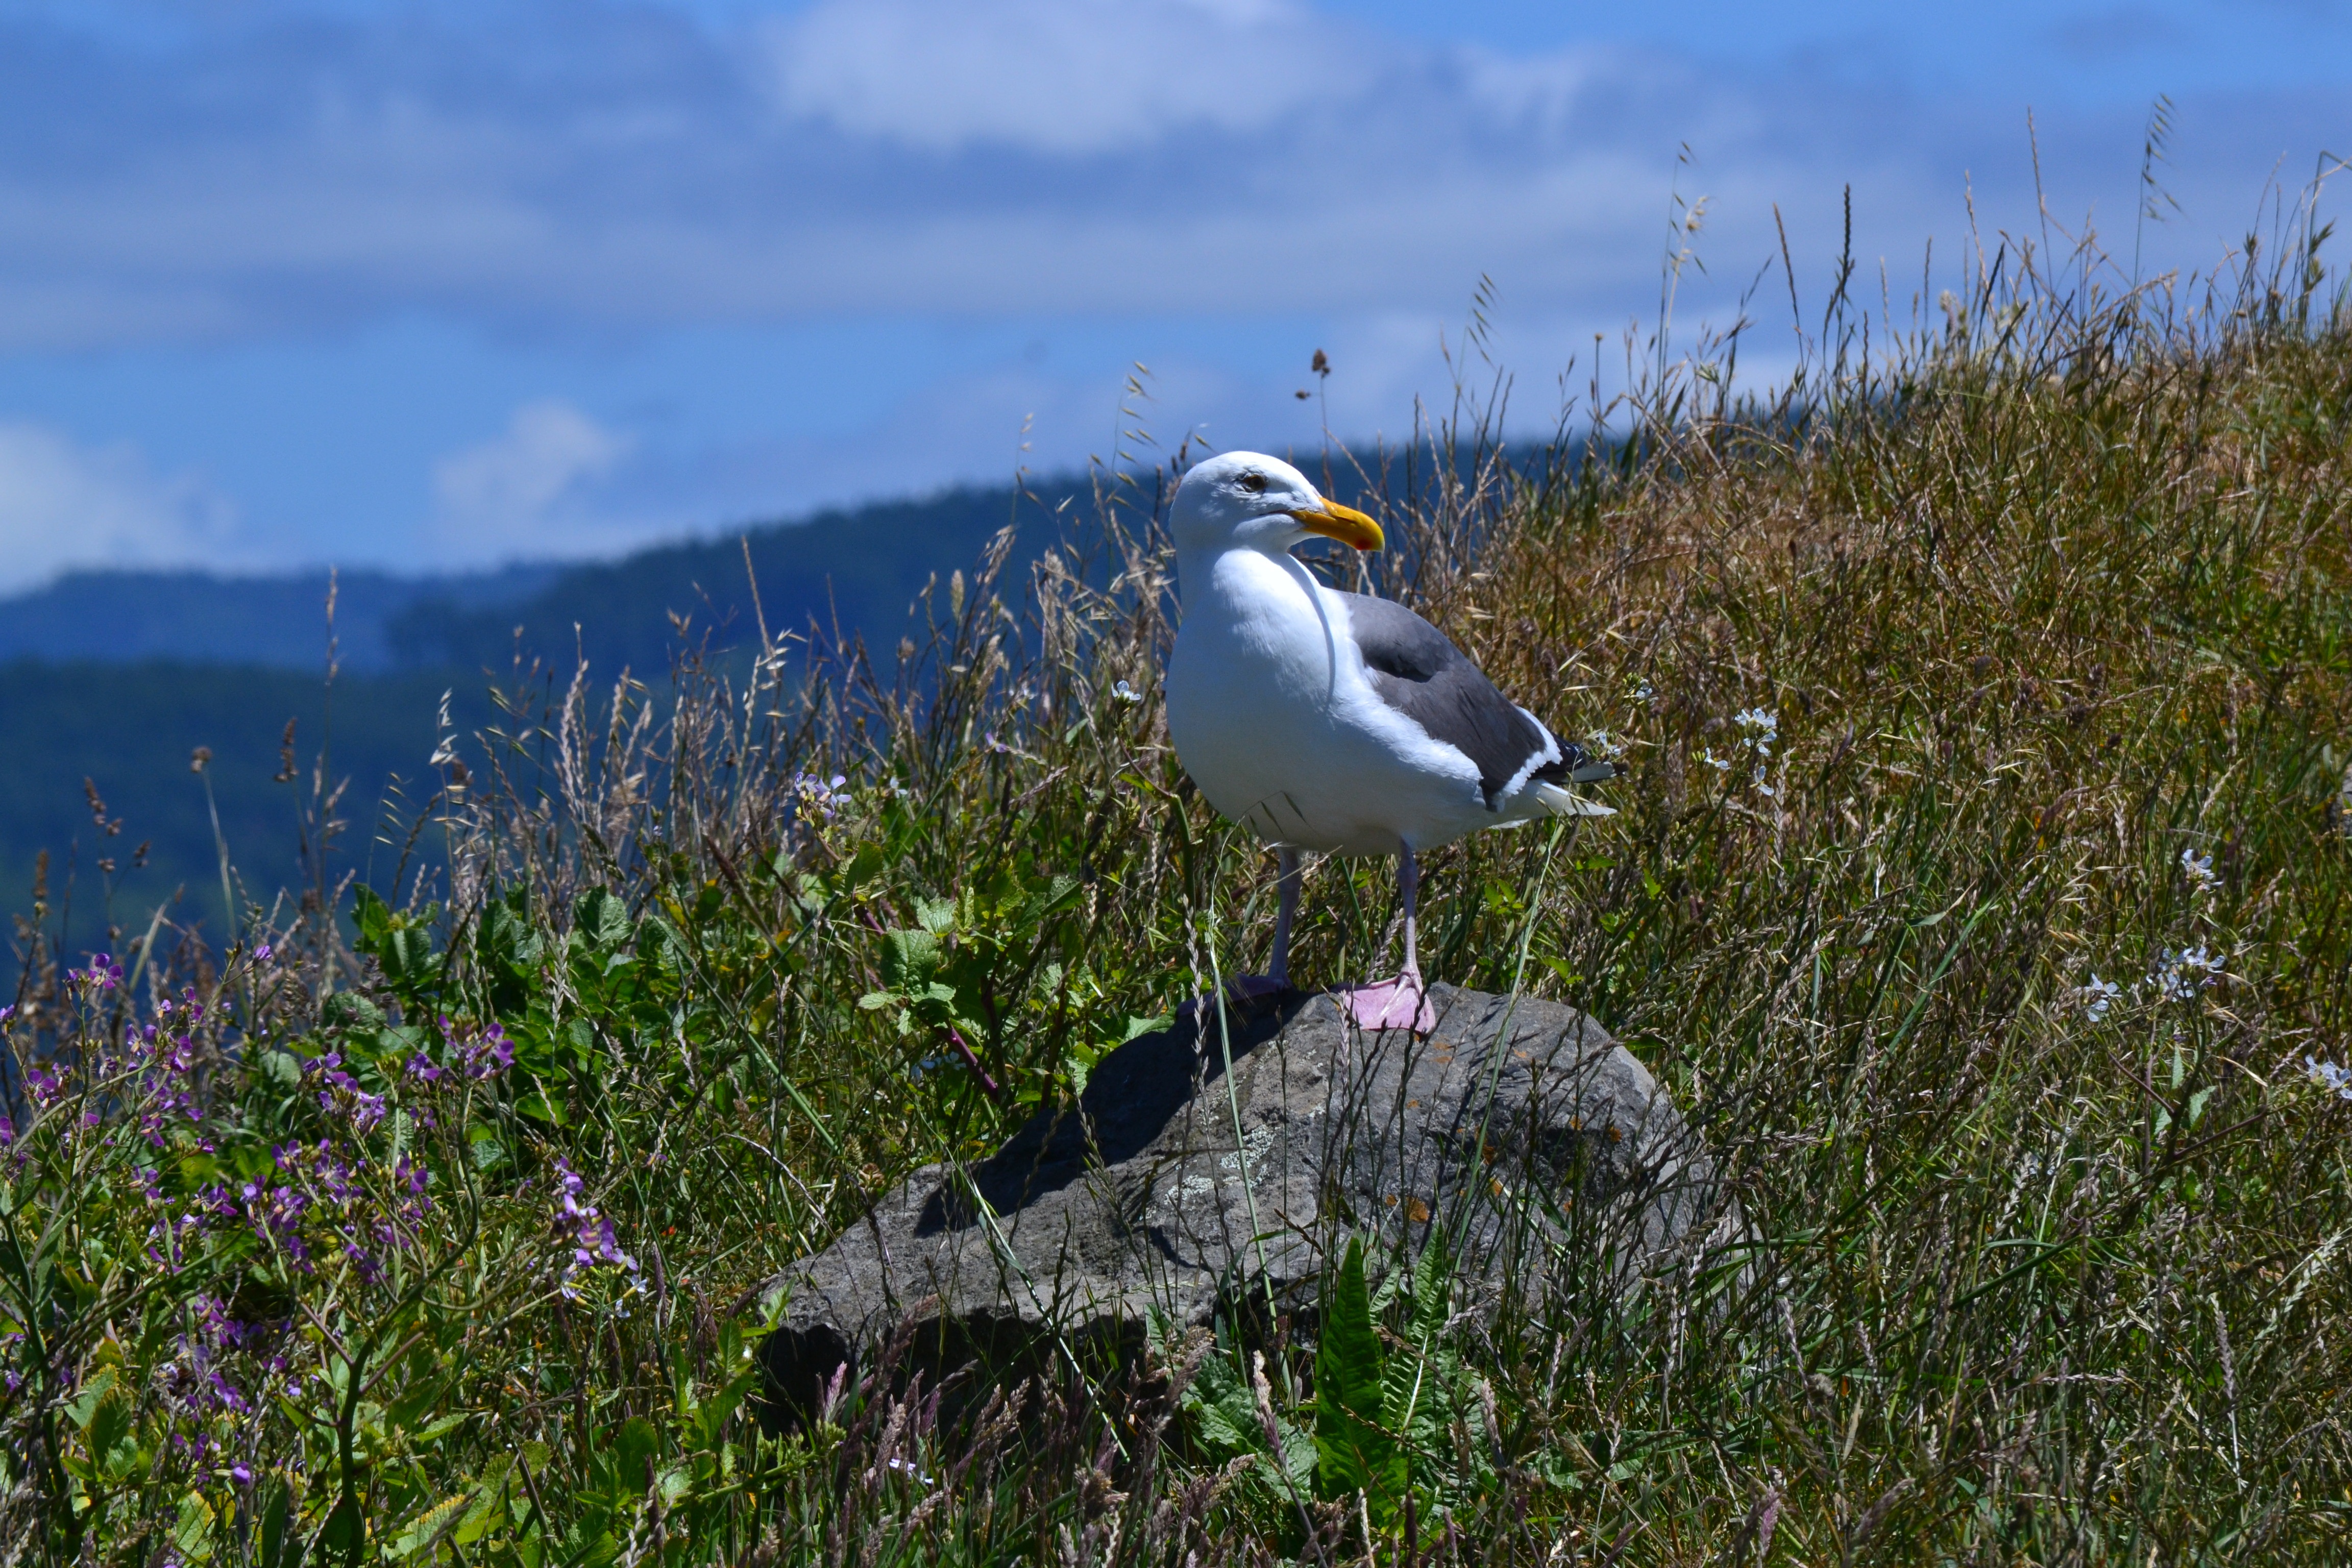
sea, nature, grass, rock, wilderness, bird, meadow, flower, seabird, seagull, wildlife, california, fauna, wetland, vertebrate, habitat, charadriiformes, natural environment